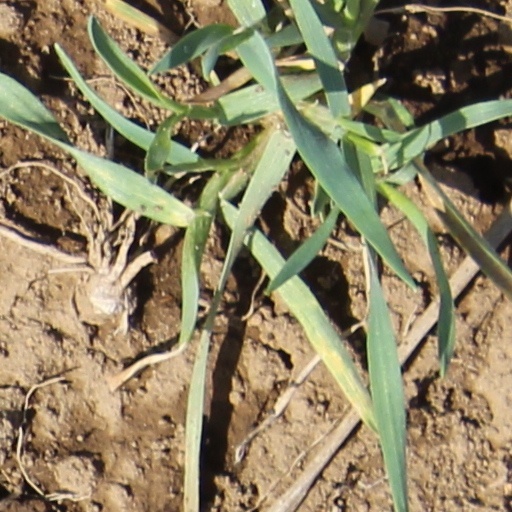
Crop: wheat